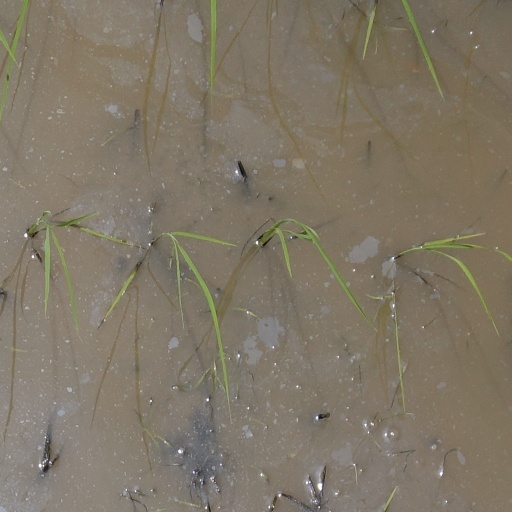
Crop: rice